Divine Retreat Centre, Muringoor

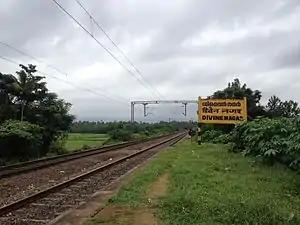
Divine Nagar Railway Station

The retreat centre also houses several homes attending to the sick and the marginalised section of society.